Agriculture in Connecticut

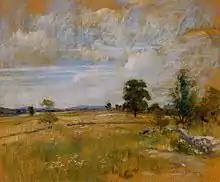
Connecticut's early settlers cleared land of trees and boulders, marking boundaries with stone walls not unlike the scene in John Twachtman's "Connecticut Landscape".

In 2011, Governor Dannel Malloy appointed Steven Reviczky as commissioner of the Department of Agriculture, with Reviczky previously executive director of the nonprofit Connecticut Farm Bureau Association from 2006 to 2011. Reviczky chairs a Governor's Council for Agricultural Development charged with developing policies to encourage Connecticut residents to spend at least 5% of their food purchases on locally grown products by 2020.